Rūaumoko

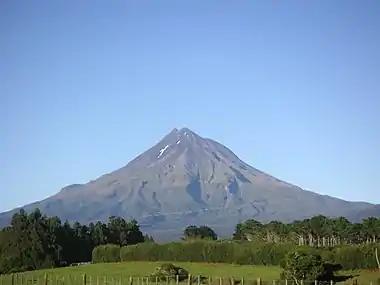
Mount Taranaki, a volcano in New Zealand. Ruaumoko is believed to cause volcanoes and earthquakes.

In Māori mythology, Rūaumoko (also known as Rūamoko) is the god of earthquakes, volcanoes and seasons. He is the youngest son of Ranginui (the Sky Father) and Papatūānuku (the Earth Mother). Māori mythology attributes earthquakes and volcanic activity to his movements and actions within the earth. Rūaumoko is believed to reside beneath the earth's surface, and his movements cause tremors and eruptions.